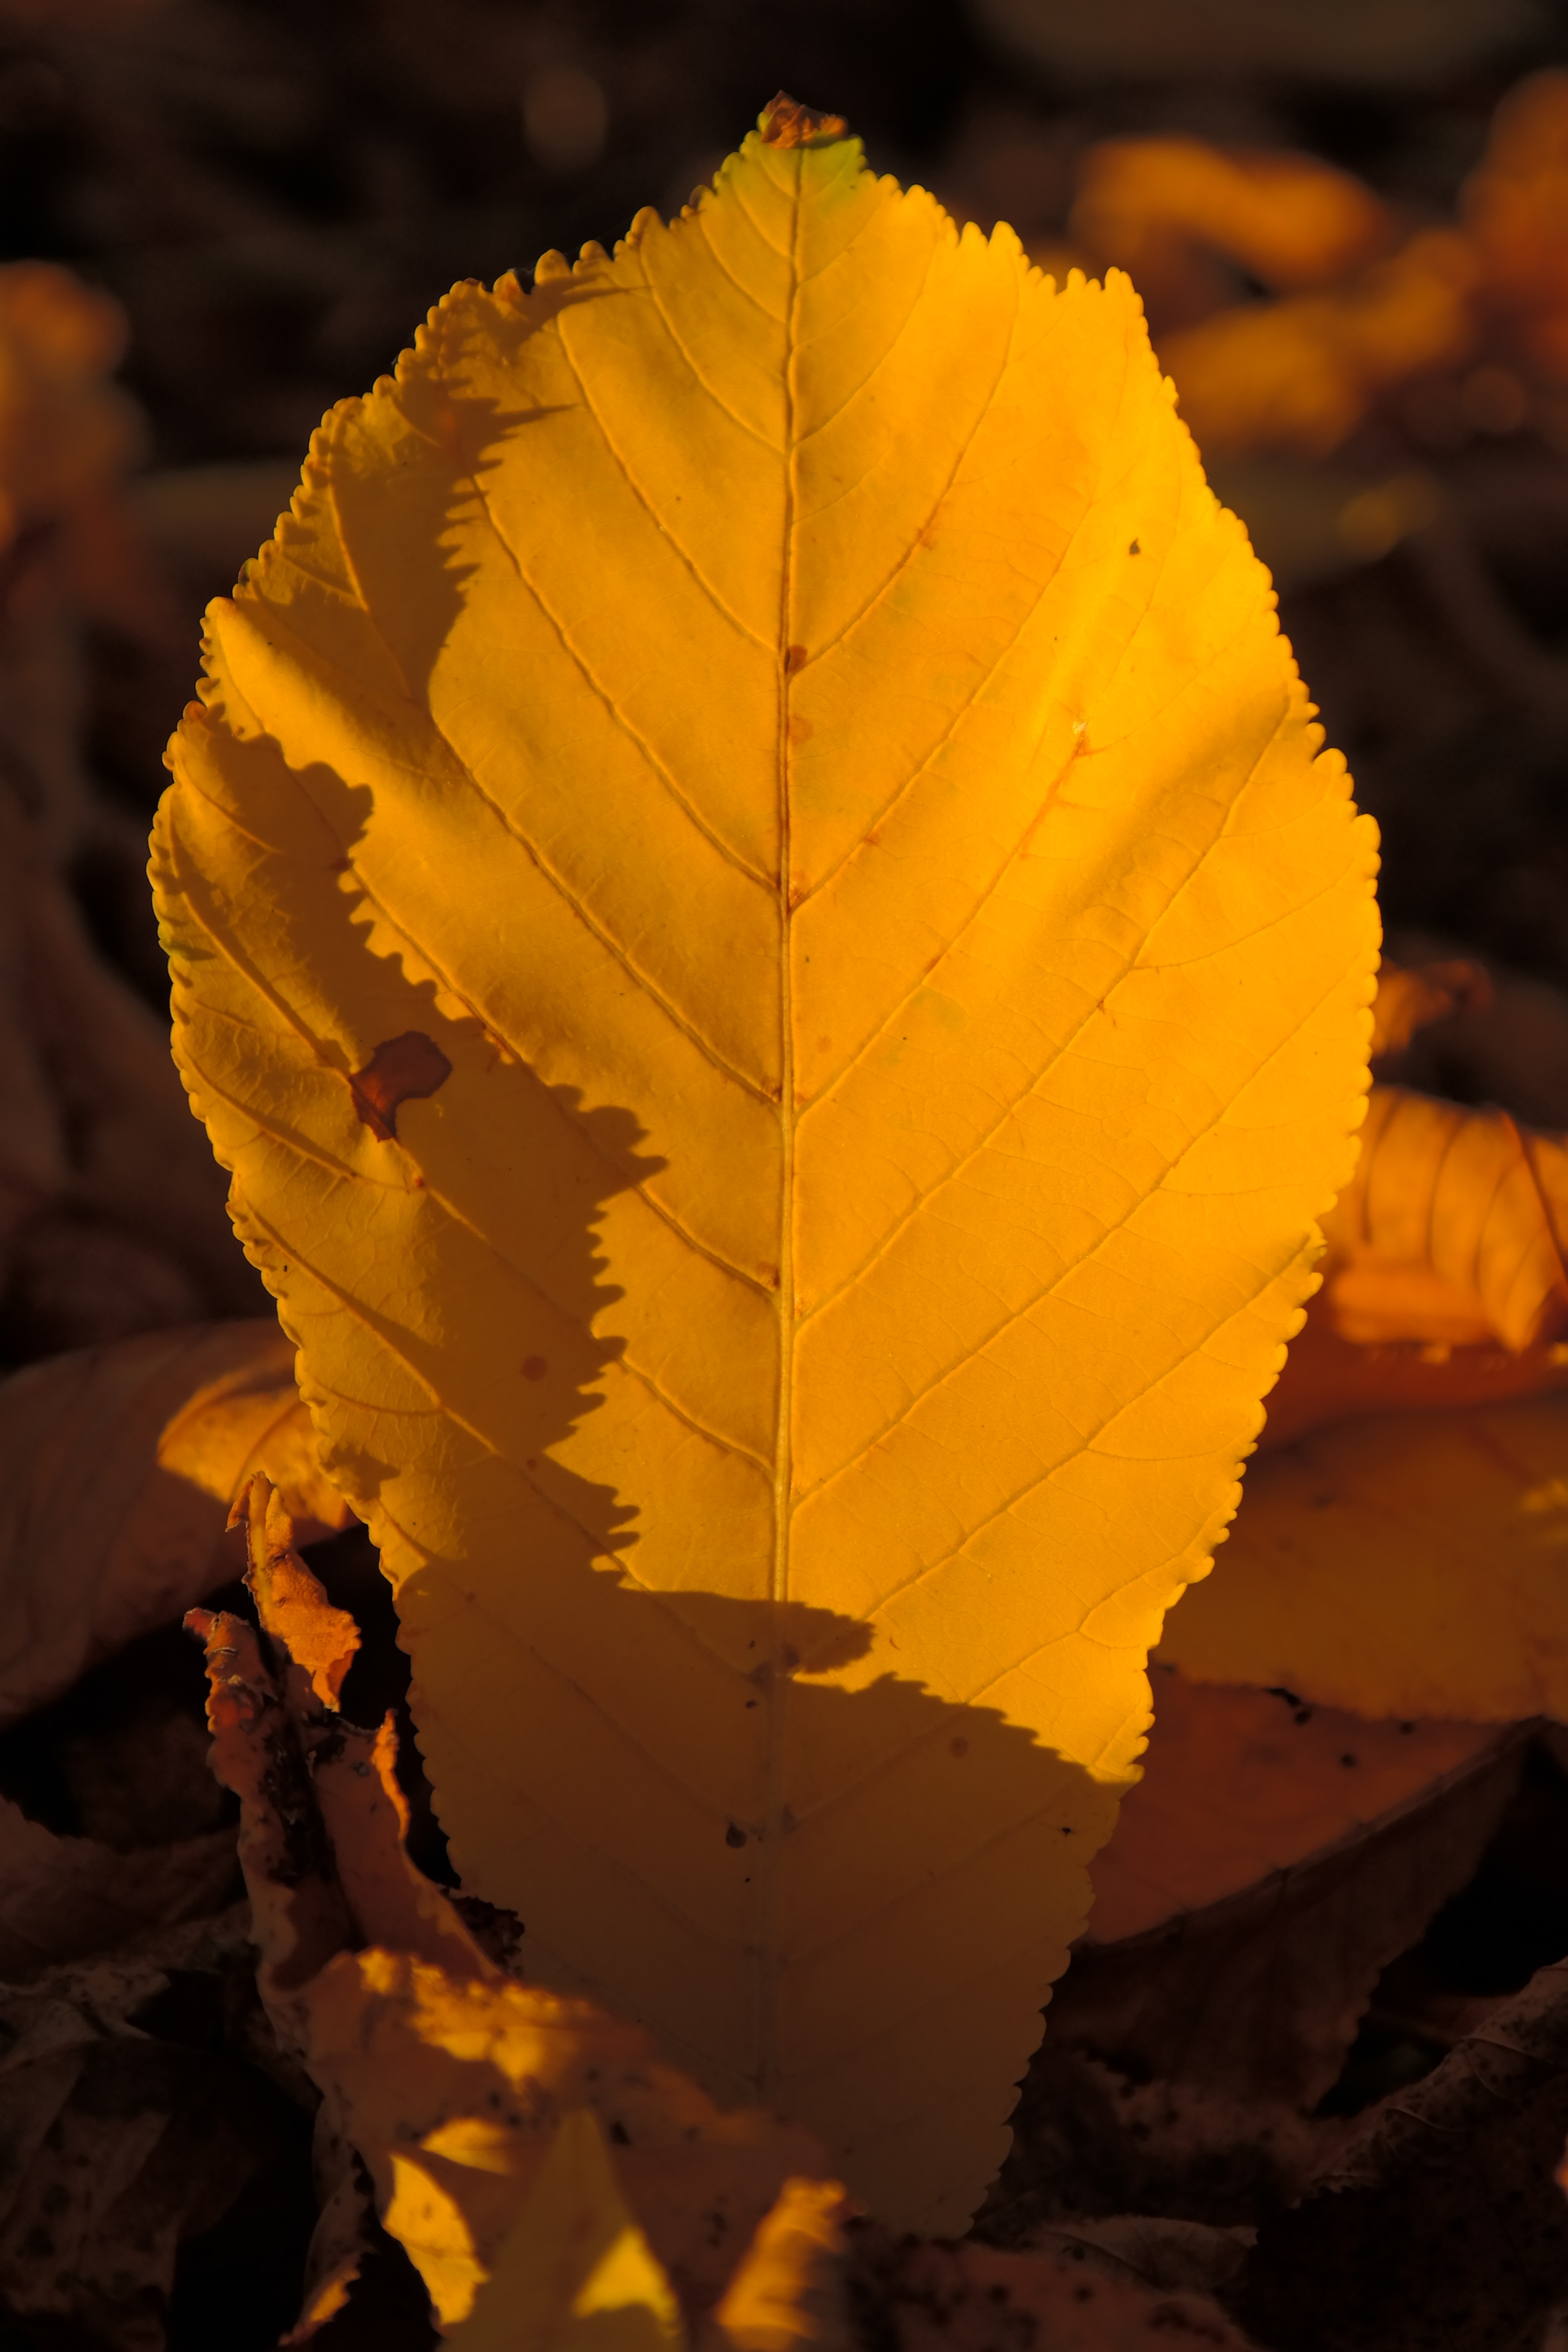
tree, nature, light, plant, sunlight, leaf, flower, petal, golden, reflection, autumn, colorful, yellow, flora, season, close up, gold, beautiful, fall color, fall foliage, fall leaves, autumn colours, aesculus, back light, macro photography, chestnut leaves, buckeye, ordinary rosskastanie, common rosskastanie, white rosskastanie, aesculus hippocastanum, woody plant, type of horse chestnut